Emil Herman

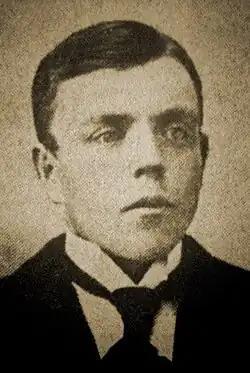
Emil Herman as he appeared in a 1904 photograph in Hermon Titus's newspaper, "The Socialist."

Emil M. Herman (1879–1928) was a German-American socialist and anti-war activist. A three-time candidate for Congress on the ticket of the Socialist Party of America, Herman is best remembered for his imprisonment by the Wilson administration due to his political activity in the outspokenly anti-war Socialist Party of America during World War I.